Giacomo II Crispo

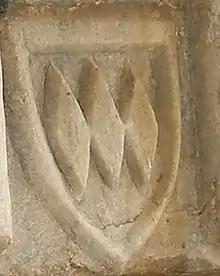

Giacomo II Crispo (or Jacopo) (d. 1447) was the thirteenth Duke of the Archipelago, etc., from 1433 to 1447.